East Australia hotspot

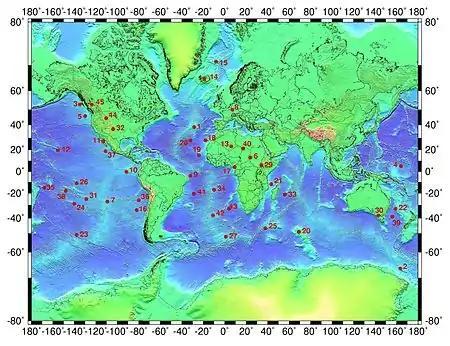
Map of hotspots. The East Australia hotspot is marked 30 on map.

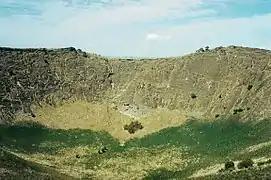
View inside the crater of Mount Schank from the rim

The East Australia hotspot (which is now believed by some scientists to represent multiple hotspots including a southwestern Cosgrove hotspot) is a volcanic province in southeast Australia which includes the Peak Range in central Queensland, the Main Range on the Queensland-New South Wales border, Tweed Volcano in New South Wales, and the Newer Volcanics Province (NVP) in Victoria and South Australia. A number of the volcanoes in the province have erupted since Aboriginal settlement (46,000 BP). The most recent eruptions were about 5,600 years ago, and memories of them survive in Aboriginal folklore. These eruptions formed the volcanoes Mount Schank and Mount Gambier in the NVP. There have been no eruptions on the Australian mainland since European settlement.